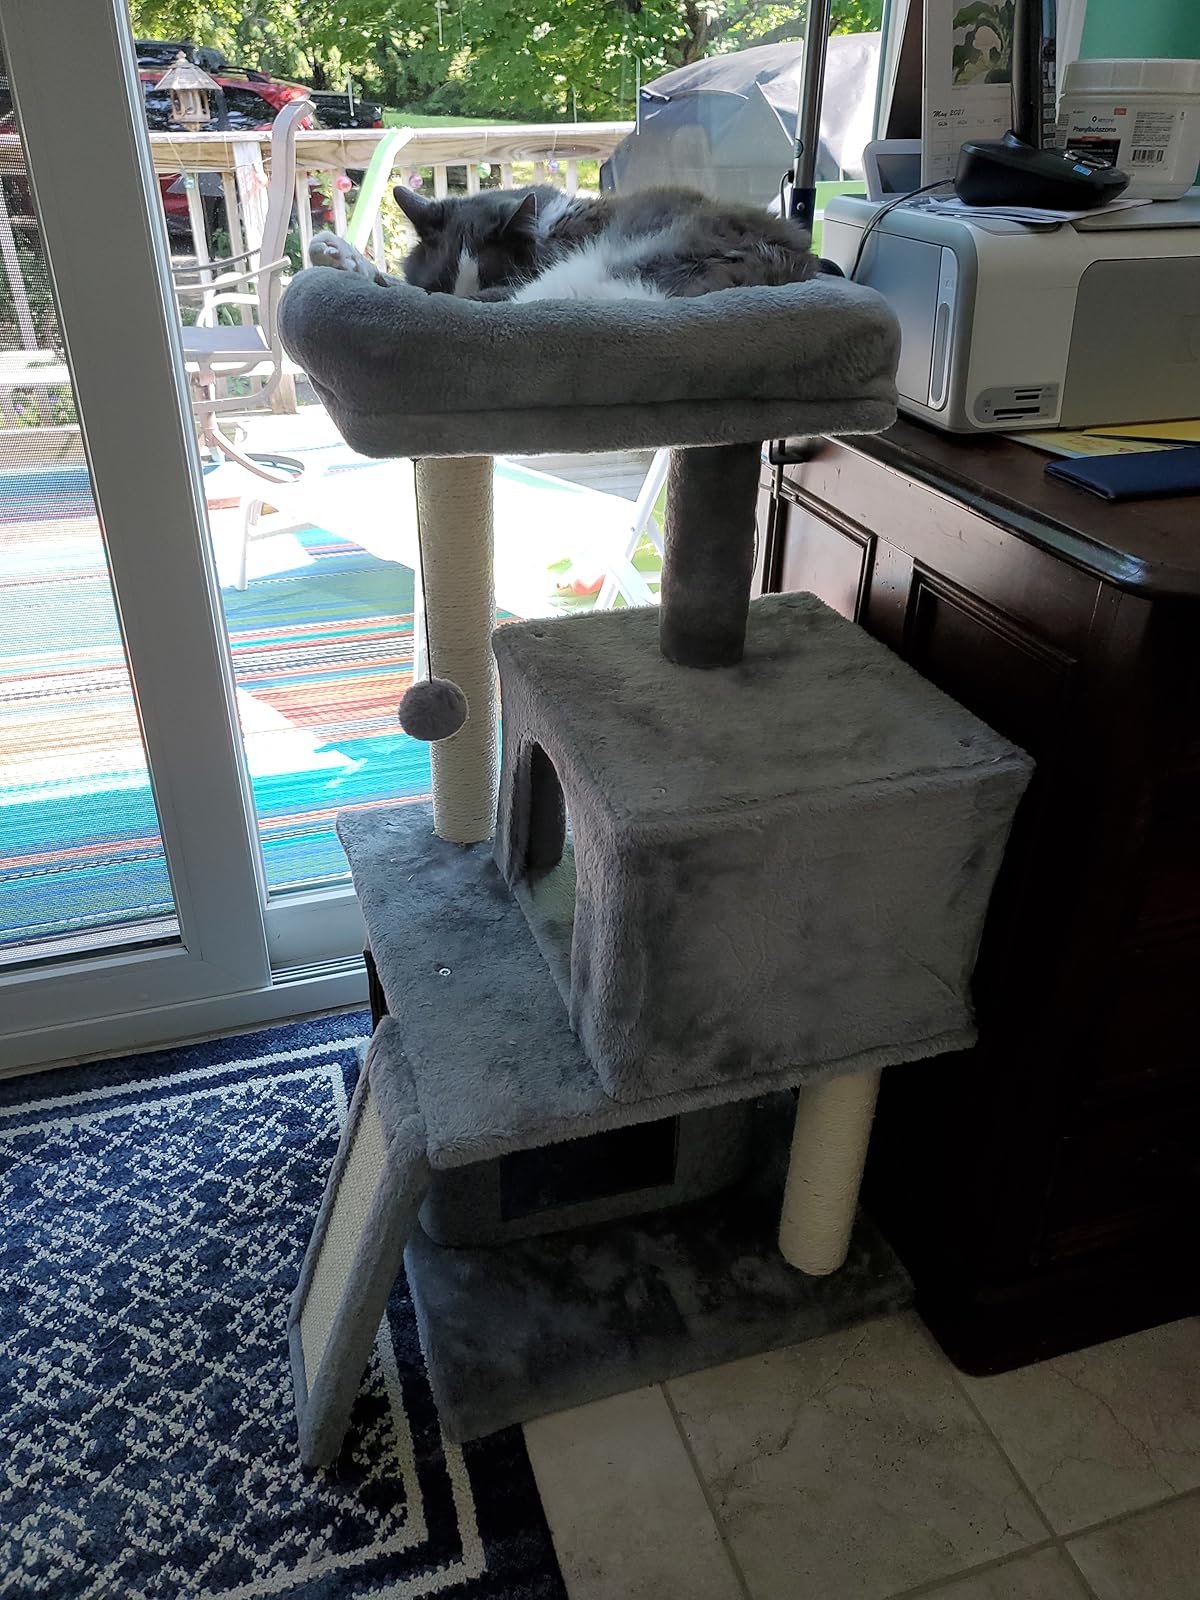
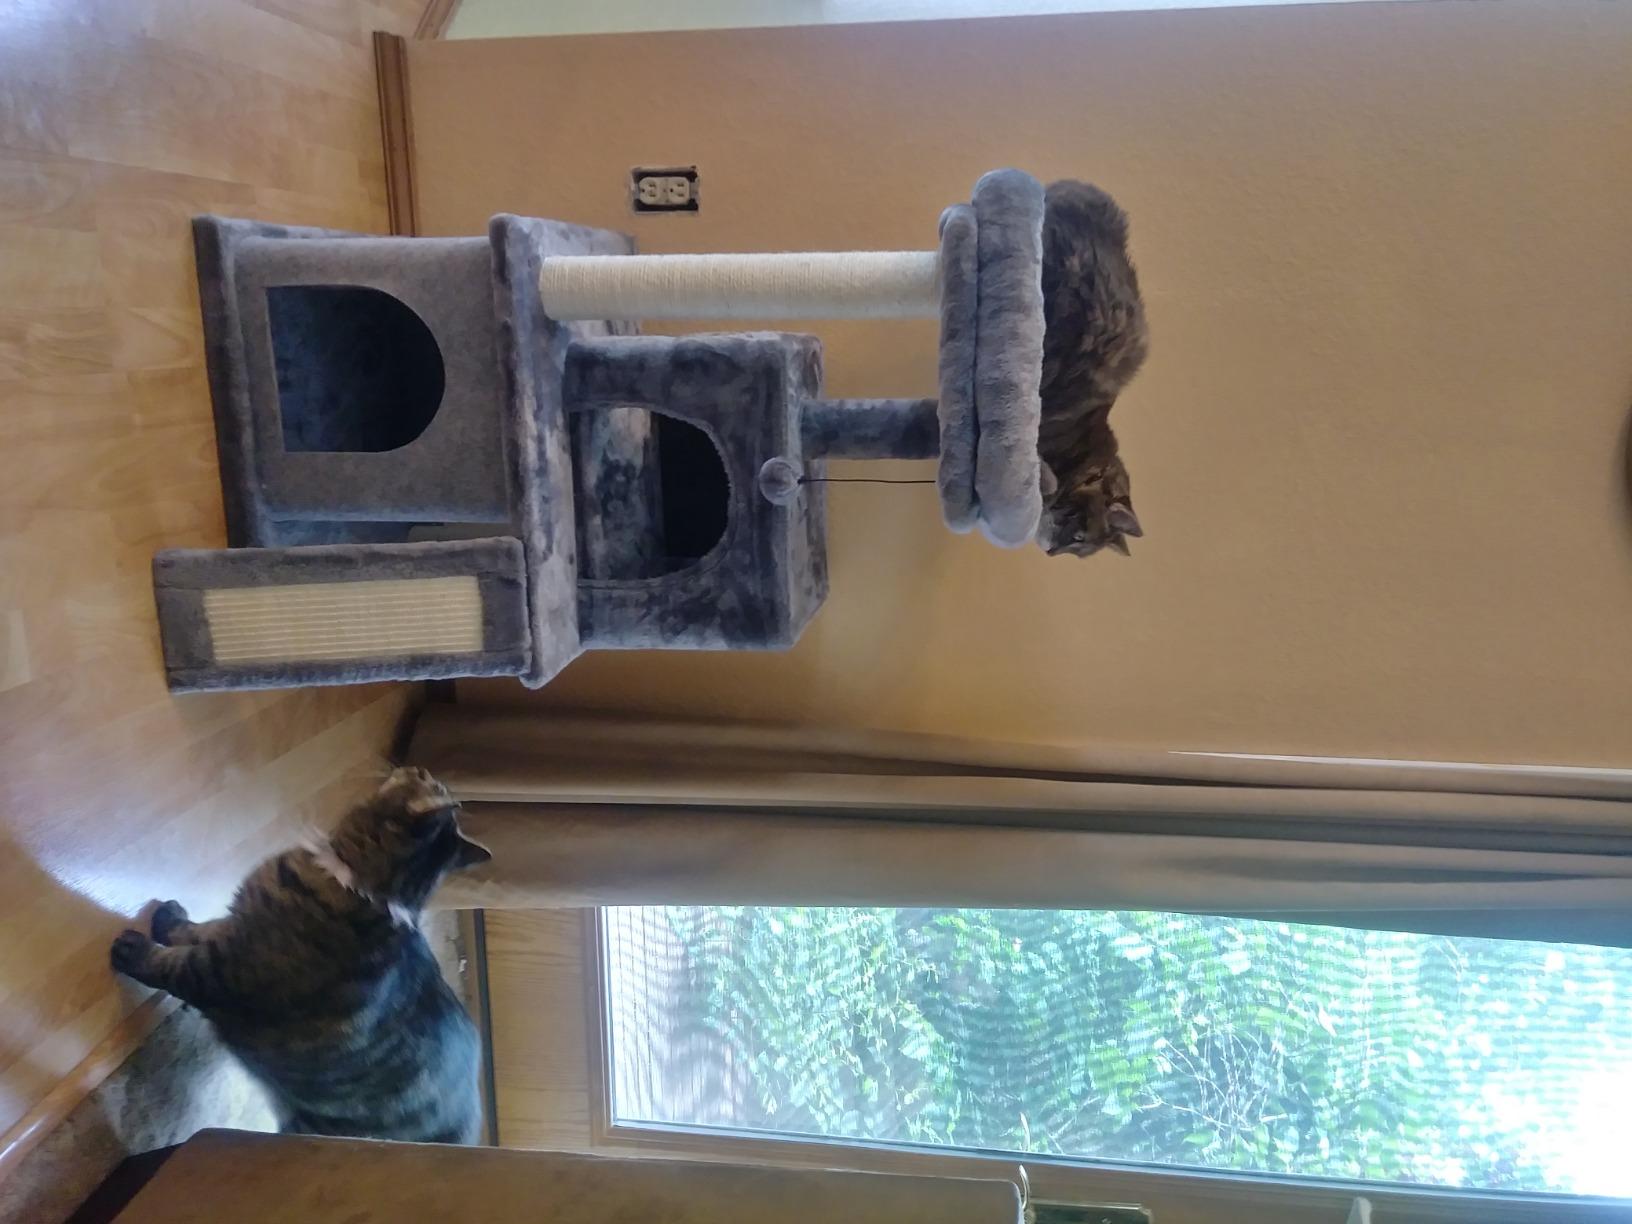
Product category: items_cat tree
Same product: yes